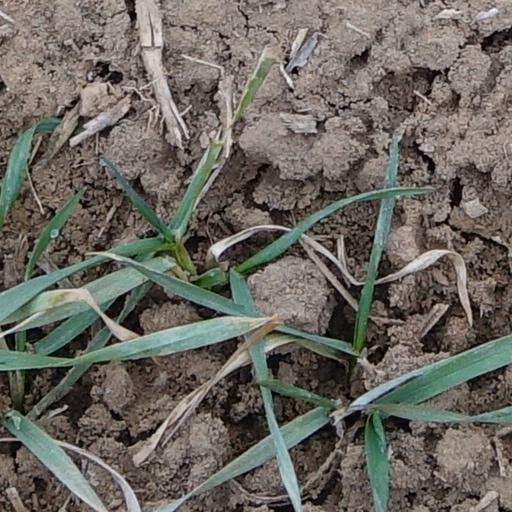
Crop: wheat